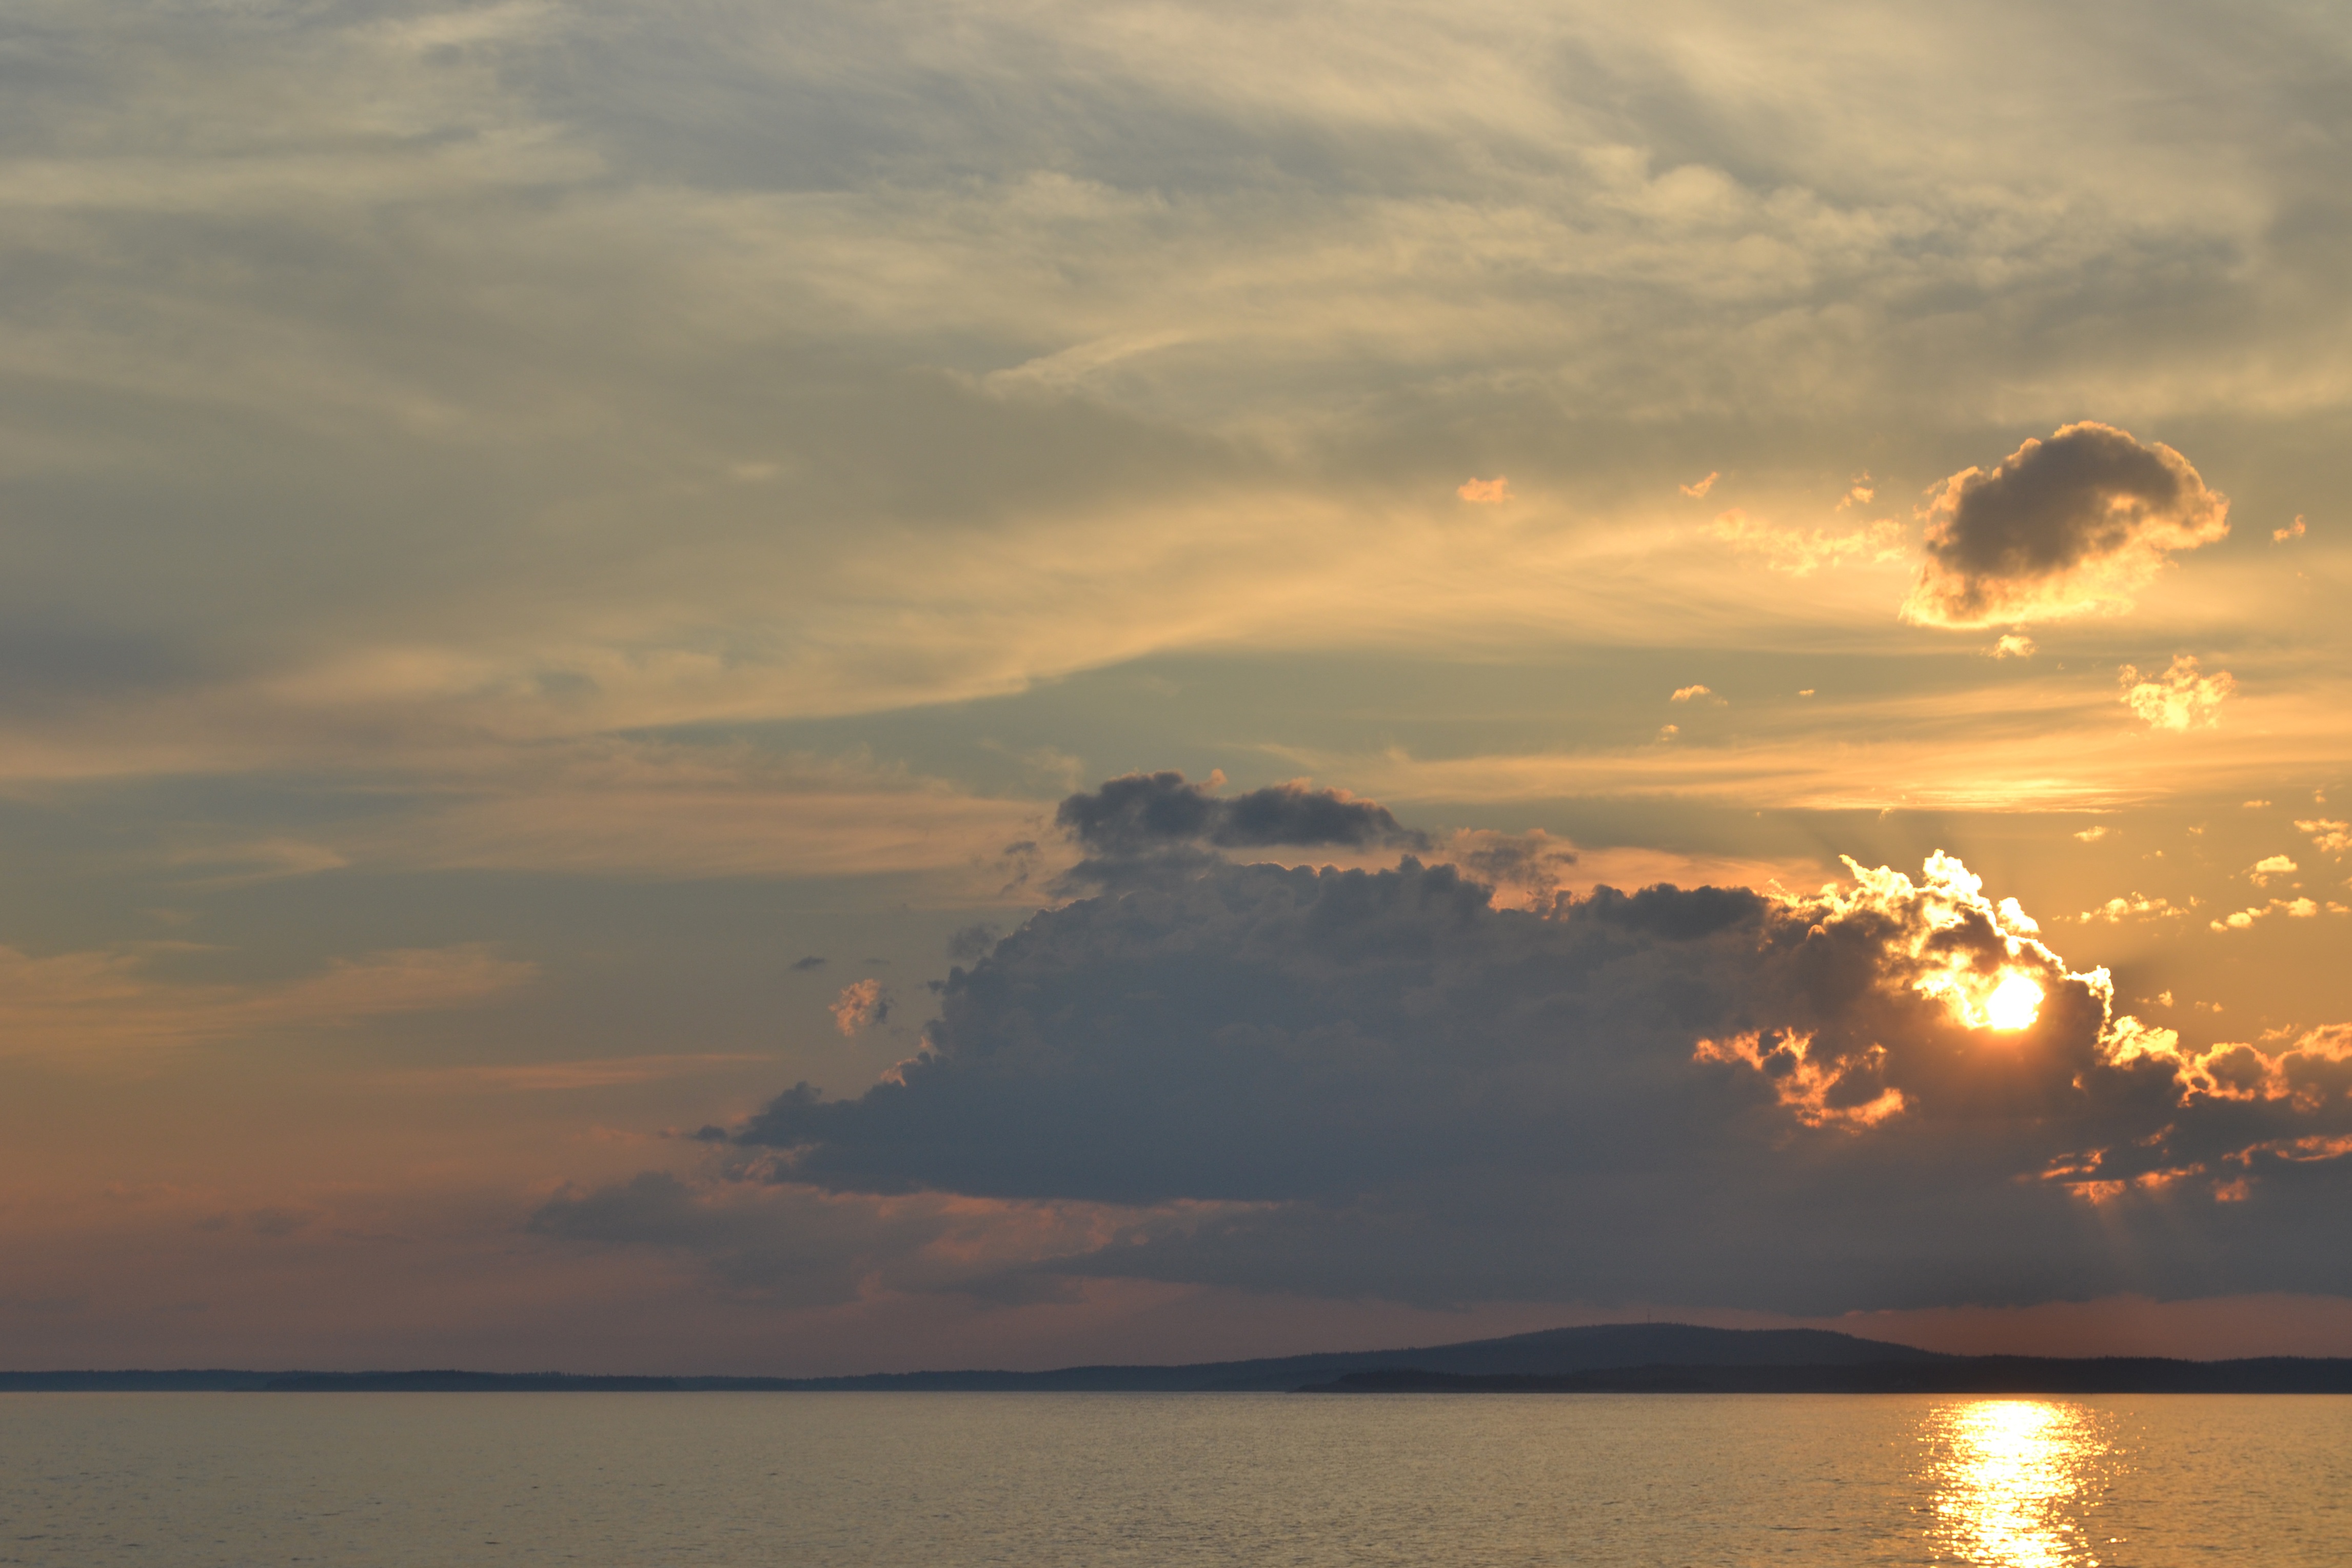
sea, water, ocean, horizon, cloud, sky, sun, sunrise, sunset, sunlight, morning, dawn, dusk, evening, reflection, clouds, canada, nova, afterglow, scotia